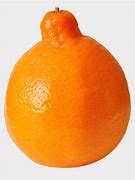
Label: mandarine